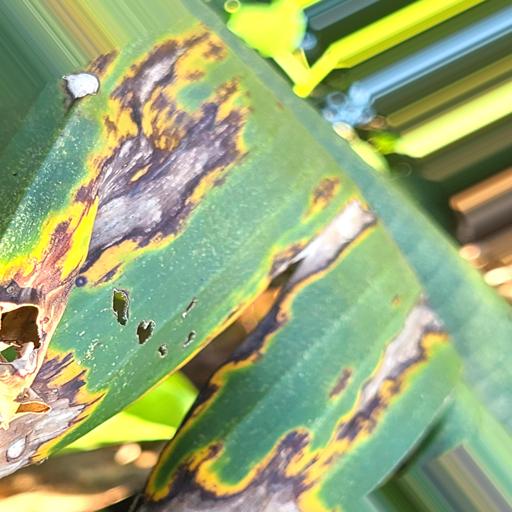
Label: black_sigatoka